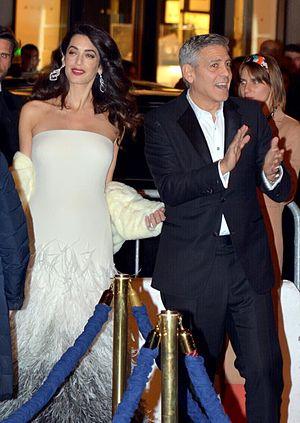
Amal et George Clooney à la cérémonie des César
La 42ᵉ cérémonie des César du cinéma, organisée par l'Académie des arts et techniques du cinéma, s'est déroulée à la salle Pleyel à Paris les 24 et 25 février 2017, et a récompensé les films français sortis en 2016. Présentée par Jérôme Commandeur, aucun président de cérémonie n'est finalement désigné, suite au renoncement de Roman Polanski à endosser ce rôle en raison de la controverse qui a suivi sa nomination. À cette occasion, un hommage est rendu par l'Académie des César à Jean Paul Belmondo pour l'ensemble de sa carrière.